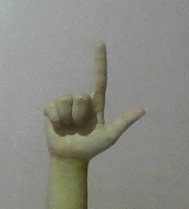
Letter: laam